Cauquenes

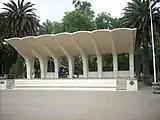
"Kiosk" in the Central Square of Cauquenes.

Cauquenes was damaged by the 8.8 magnitude earthquake and subsequent tsunami. Restoring power in the city in the immediate aftermath was impossible because of damage from the tsunami.